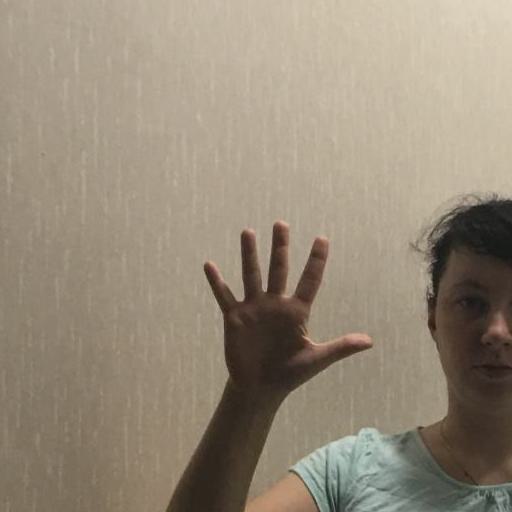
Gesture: palm